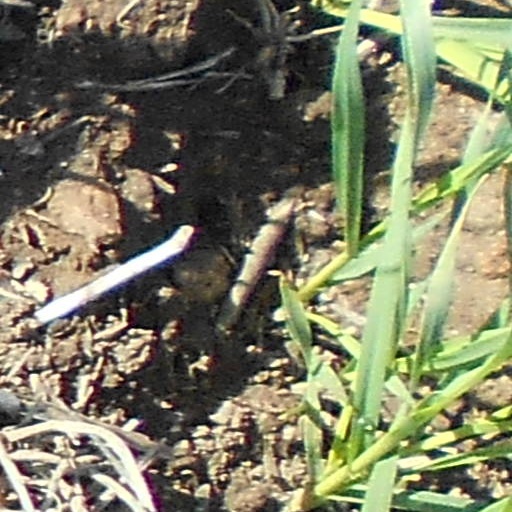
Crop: wheat